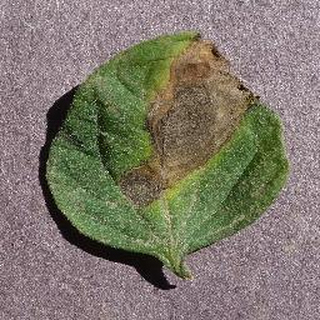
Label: tomato_early_blight